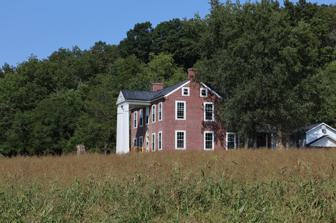
Building: The Manor (West Virginia)
Country: United States of America
Year built: 1830
Historic house in West Virginia, United States United States historic place The Manor U.S. National Register of Historic Places Show map of West Virginia Show map of the United States Location North of Petersburg off WV 42, near Petersburg, West Virginia Coordinates 39°0′36″N 79°7′40″W / 39.01000°N 79.12778°W / 39.01000; -79.12778 Area 5 acres (2.0 ha) Built c. 1830 Architectural style Greek Revival NRHP reference No. 75001886 Added to NRHP December 18, 1975 The Manor , also known as Peter and Jesse Hutton Farm, is a historic home located near Petersburg , Grant County, West Virginia . It was built about 1830, and is a 2 + 1 ⁄ 2 -story, L-shaped brick dwelling in the Greek Revival style. It features a two-story portico with pediment supported by four massive square columns.  Also on the property are dependencies: a kitchen, meathouse, small storage barn, and large frame barn. It was listed on the National Register of Historic Places in 1975. References